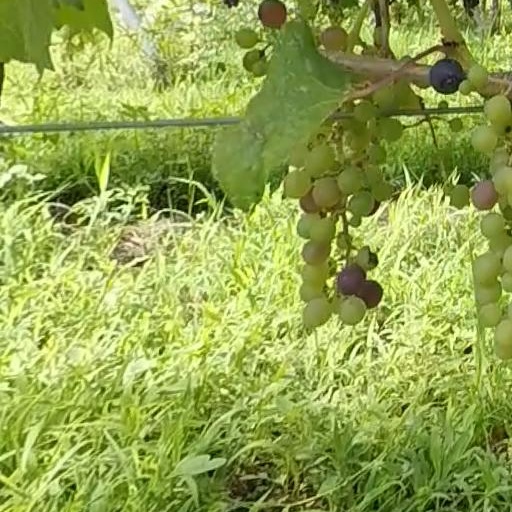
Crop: grape